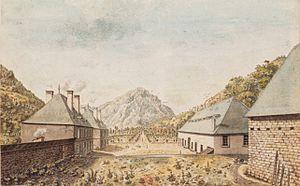
Allemond, orthographiée Allemont par la mairie, est une commune française située dans le département de l'Isère en région Auvergne-Rhône-Alpes.